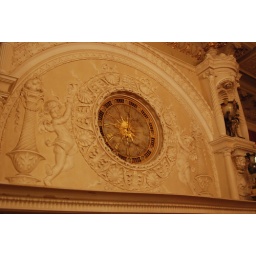
The clock is supposedly made of the largest chunk of white onyx in the entire Western Hemisphere.Unfortunately, the clock doesnt work haha